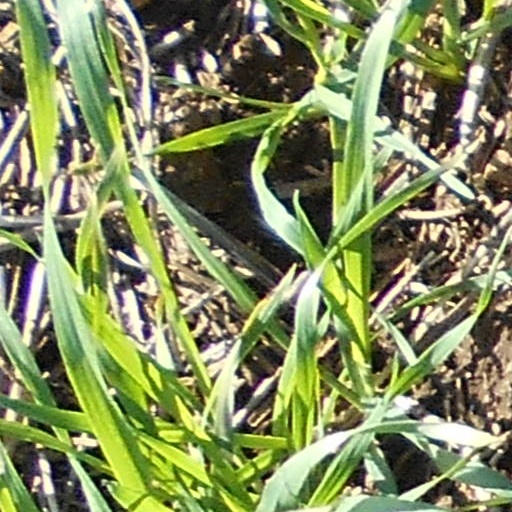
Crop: wheat